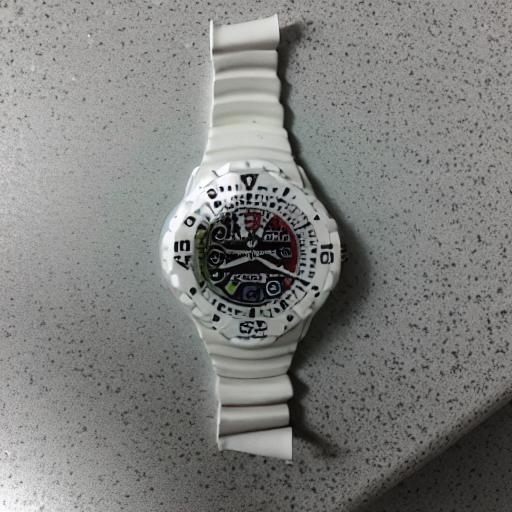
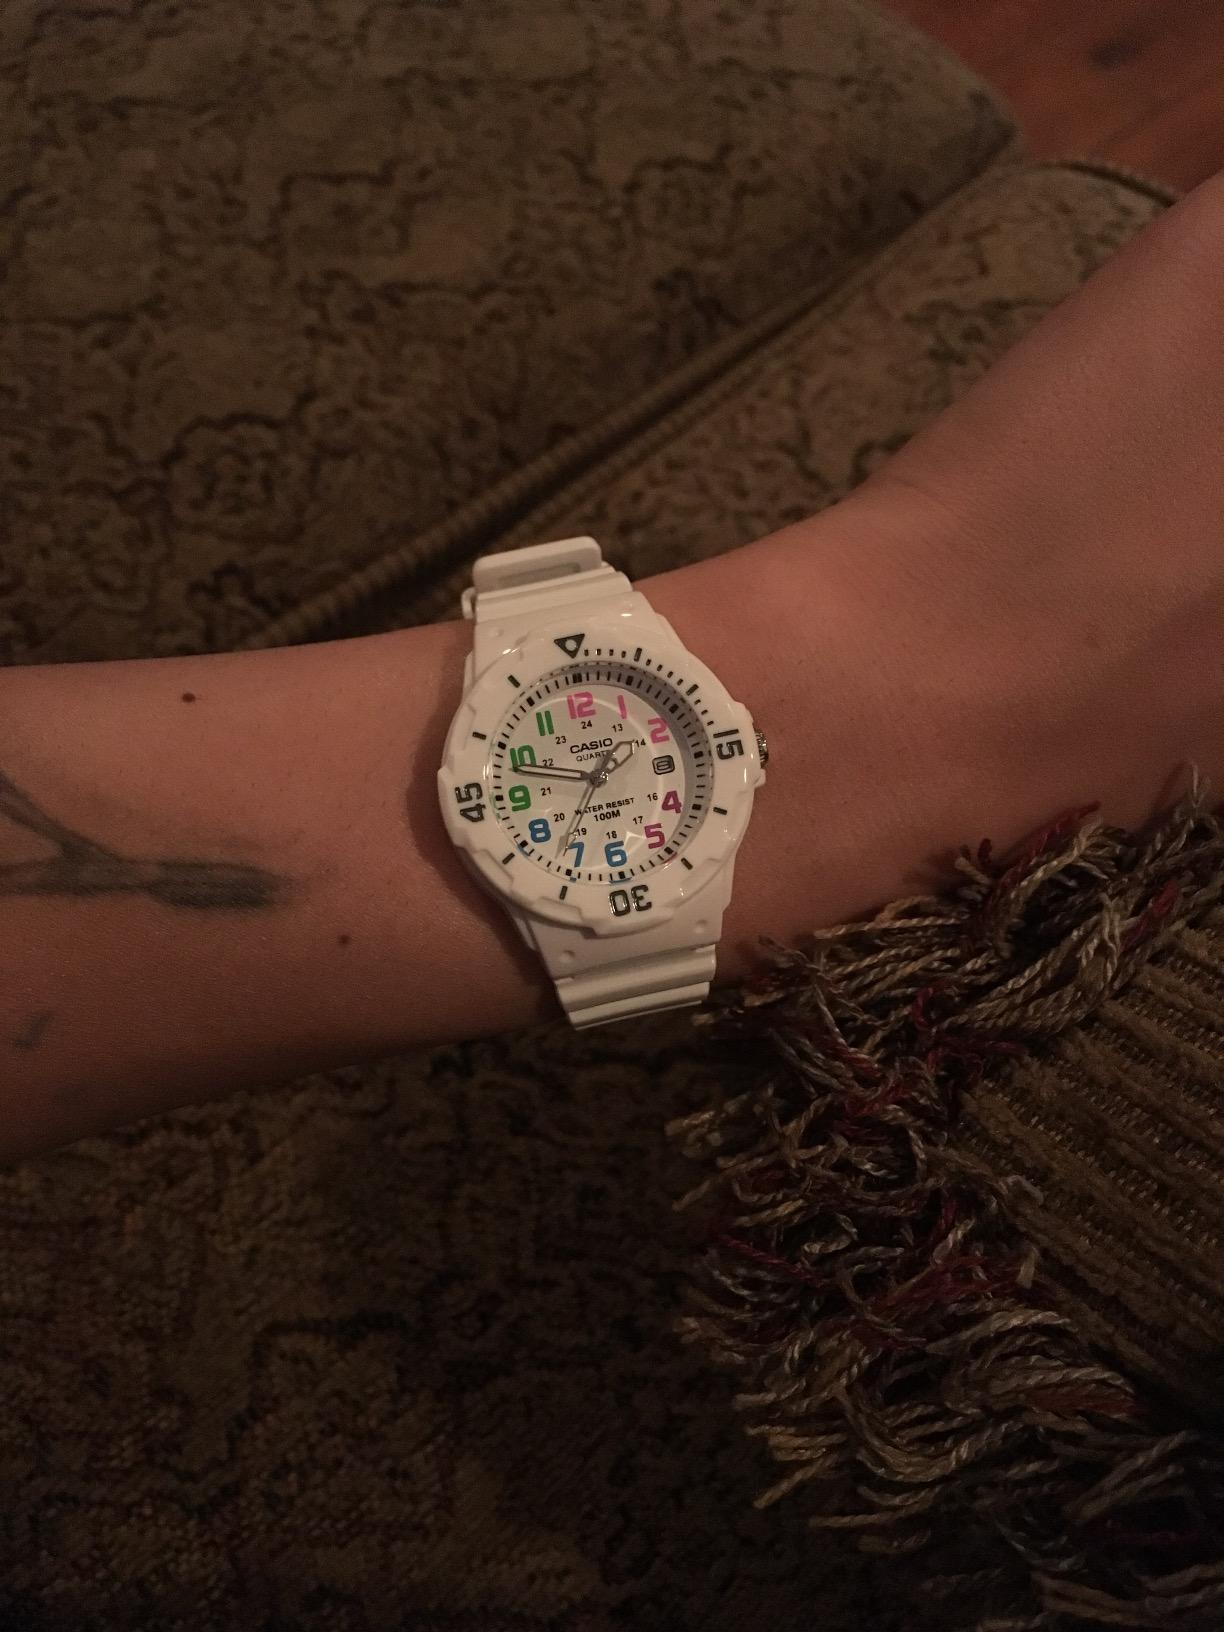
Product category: accessories_watch
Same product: no